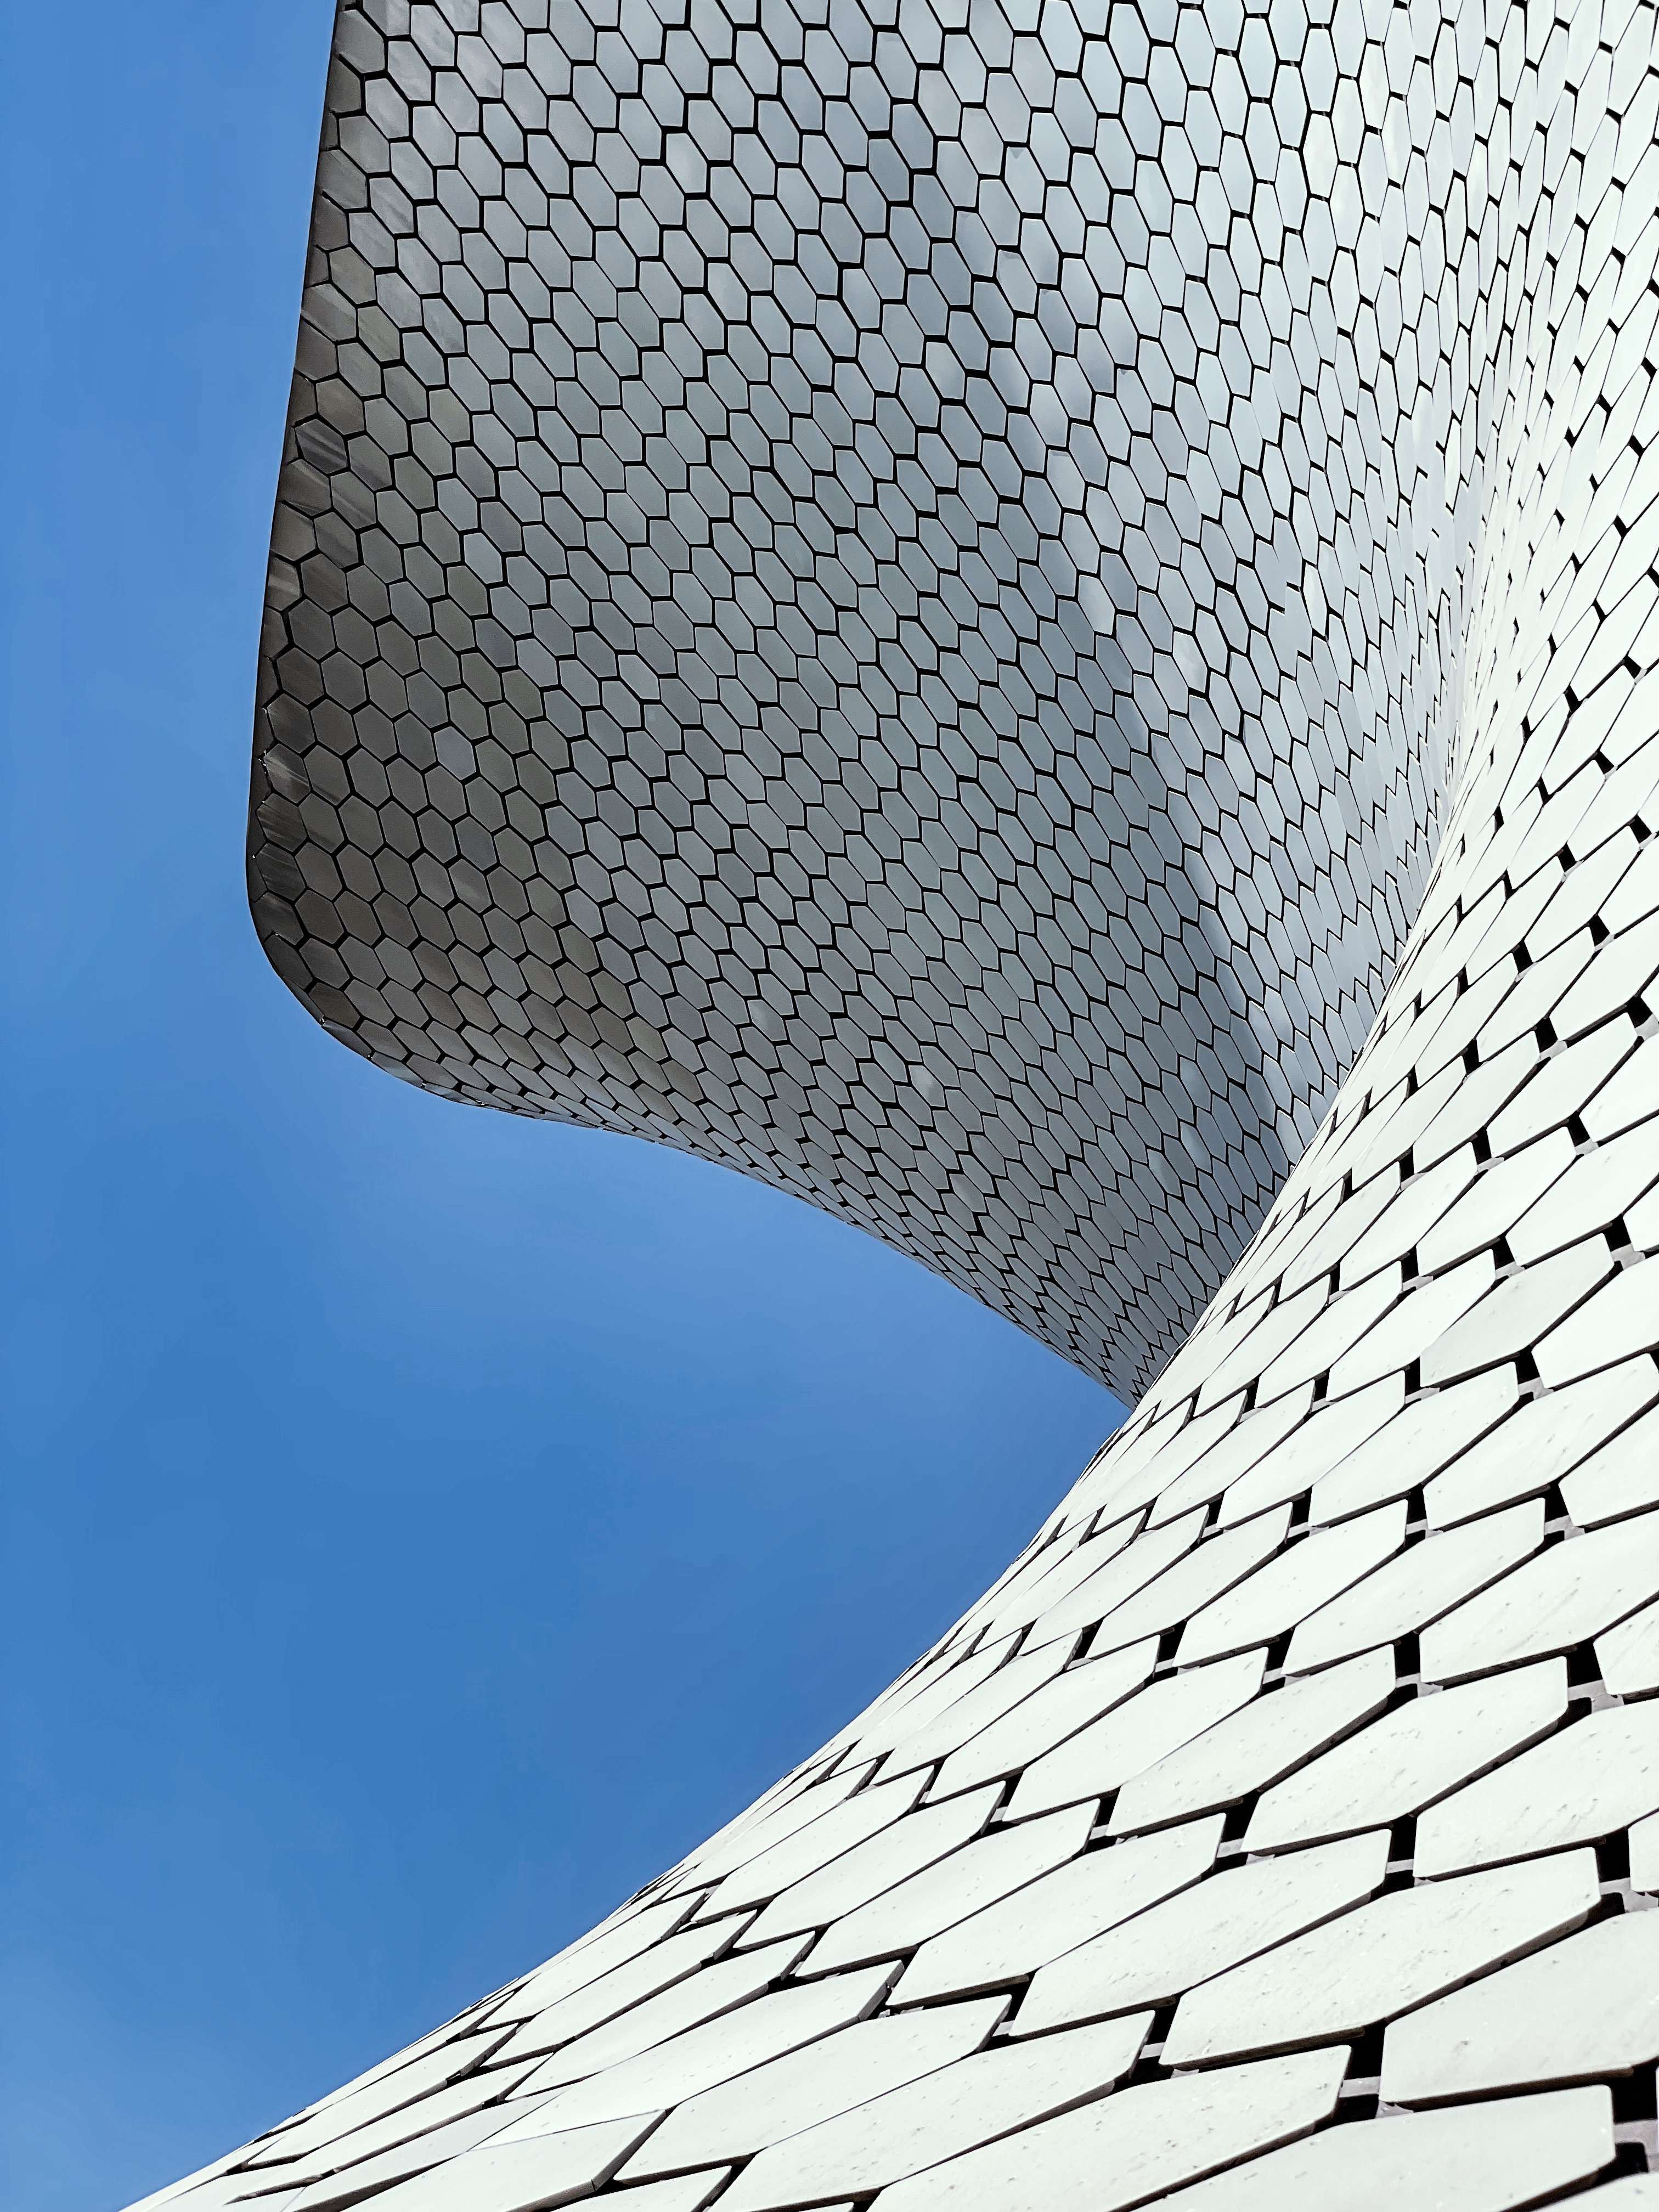
sky, daytime, white, light, building, azure, architecture, rectangle, line, tower, pattern, composite material, slope, art, symmetry, engineering, circle, electric blue, monochrome photography, fixture, monochrome, daylighting